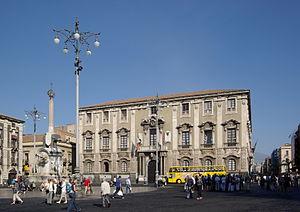
Le palais des éléphants est l'hôtel de ville de Catane en Sicile, situé sur la place de la cathédrale.
La Piazza del Duomo est la principale place de la ville de Catane, en Sicile.